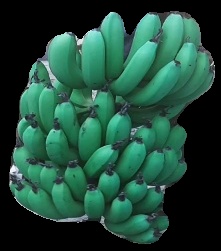
Variety: pachbale
Grade: grade3